Club Universitario de Deportes

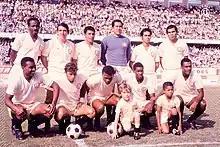
1970 Squad of Universitario de Deportes. Standing: Eloy Campos, Ramón Mifflin, Héctor Chumpitaz, Luis Rubiños, Nicolás Fuentes, Orlando de la Torre. Crouching: Julio Baylón, Roberto Challe, Pedro Pablo León, Eladio Reyes and Alberto Gallardo.

In 1971, Universitario won its fourteenth First División title and qualified for the 1972 edition of the Copa Libertadores under the Uruguayan head coach Roberto Scarone along with Alianza Lima who placed second that season. They were grouped with the Chilean teams Unión San Felipe and Universidad de Chile in Group 4. Universitario's first game was the Peruvian Superclásico which it won 2–1. The following game was held in Santiago de Chile against Universidad de Chile where it lost 1–0. Universitario later tied with the other Chilean team in Santiago. Universitario returned to Lima to face Alianza Lima again where they tied 2–2. At that point, Universitario and Universidad de Chile had accumulated 4 points while Alianza Lima and Unión San Felipe had 3. Universitario won the remaining games against the Chilean teams in Lima, obtaining 8 points and qualifying for the next round.